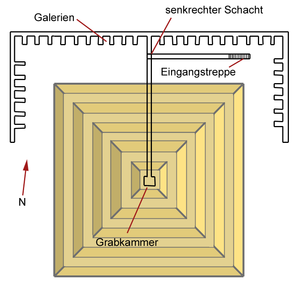
Les pyramides d'Égypte, de tous les vestiges monumentaux que nous ont légués les Égyptiens de l'Antiquité, et notamment les trois grandes pyramides de Gizeh, sont à la fois les plus impressionnantes et les plus emblématiques de cette civilisation. Si elle fut, à son origine, destinée au roi, l'idée d'une sépulture pyramidale fut rapidement reprise par les proches du souverain. Khéops semble avoir été le premier à autoriser ses femmes à se faire élever un tel tombeau.